Château d'Enghien (Chantilly)

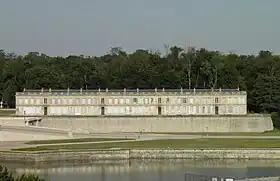
Château d'Enghien

The Château d'Enghien in Chantilly, France is a building within the park of the Château de Chantilly.